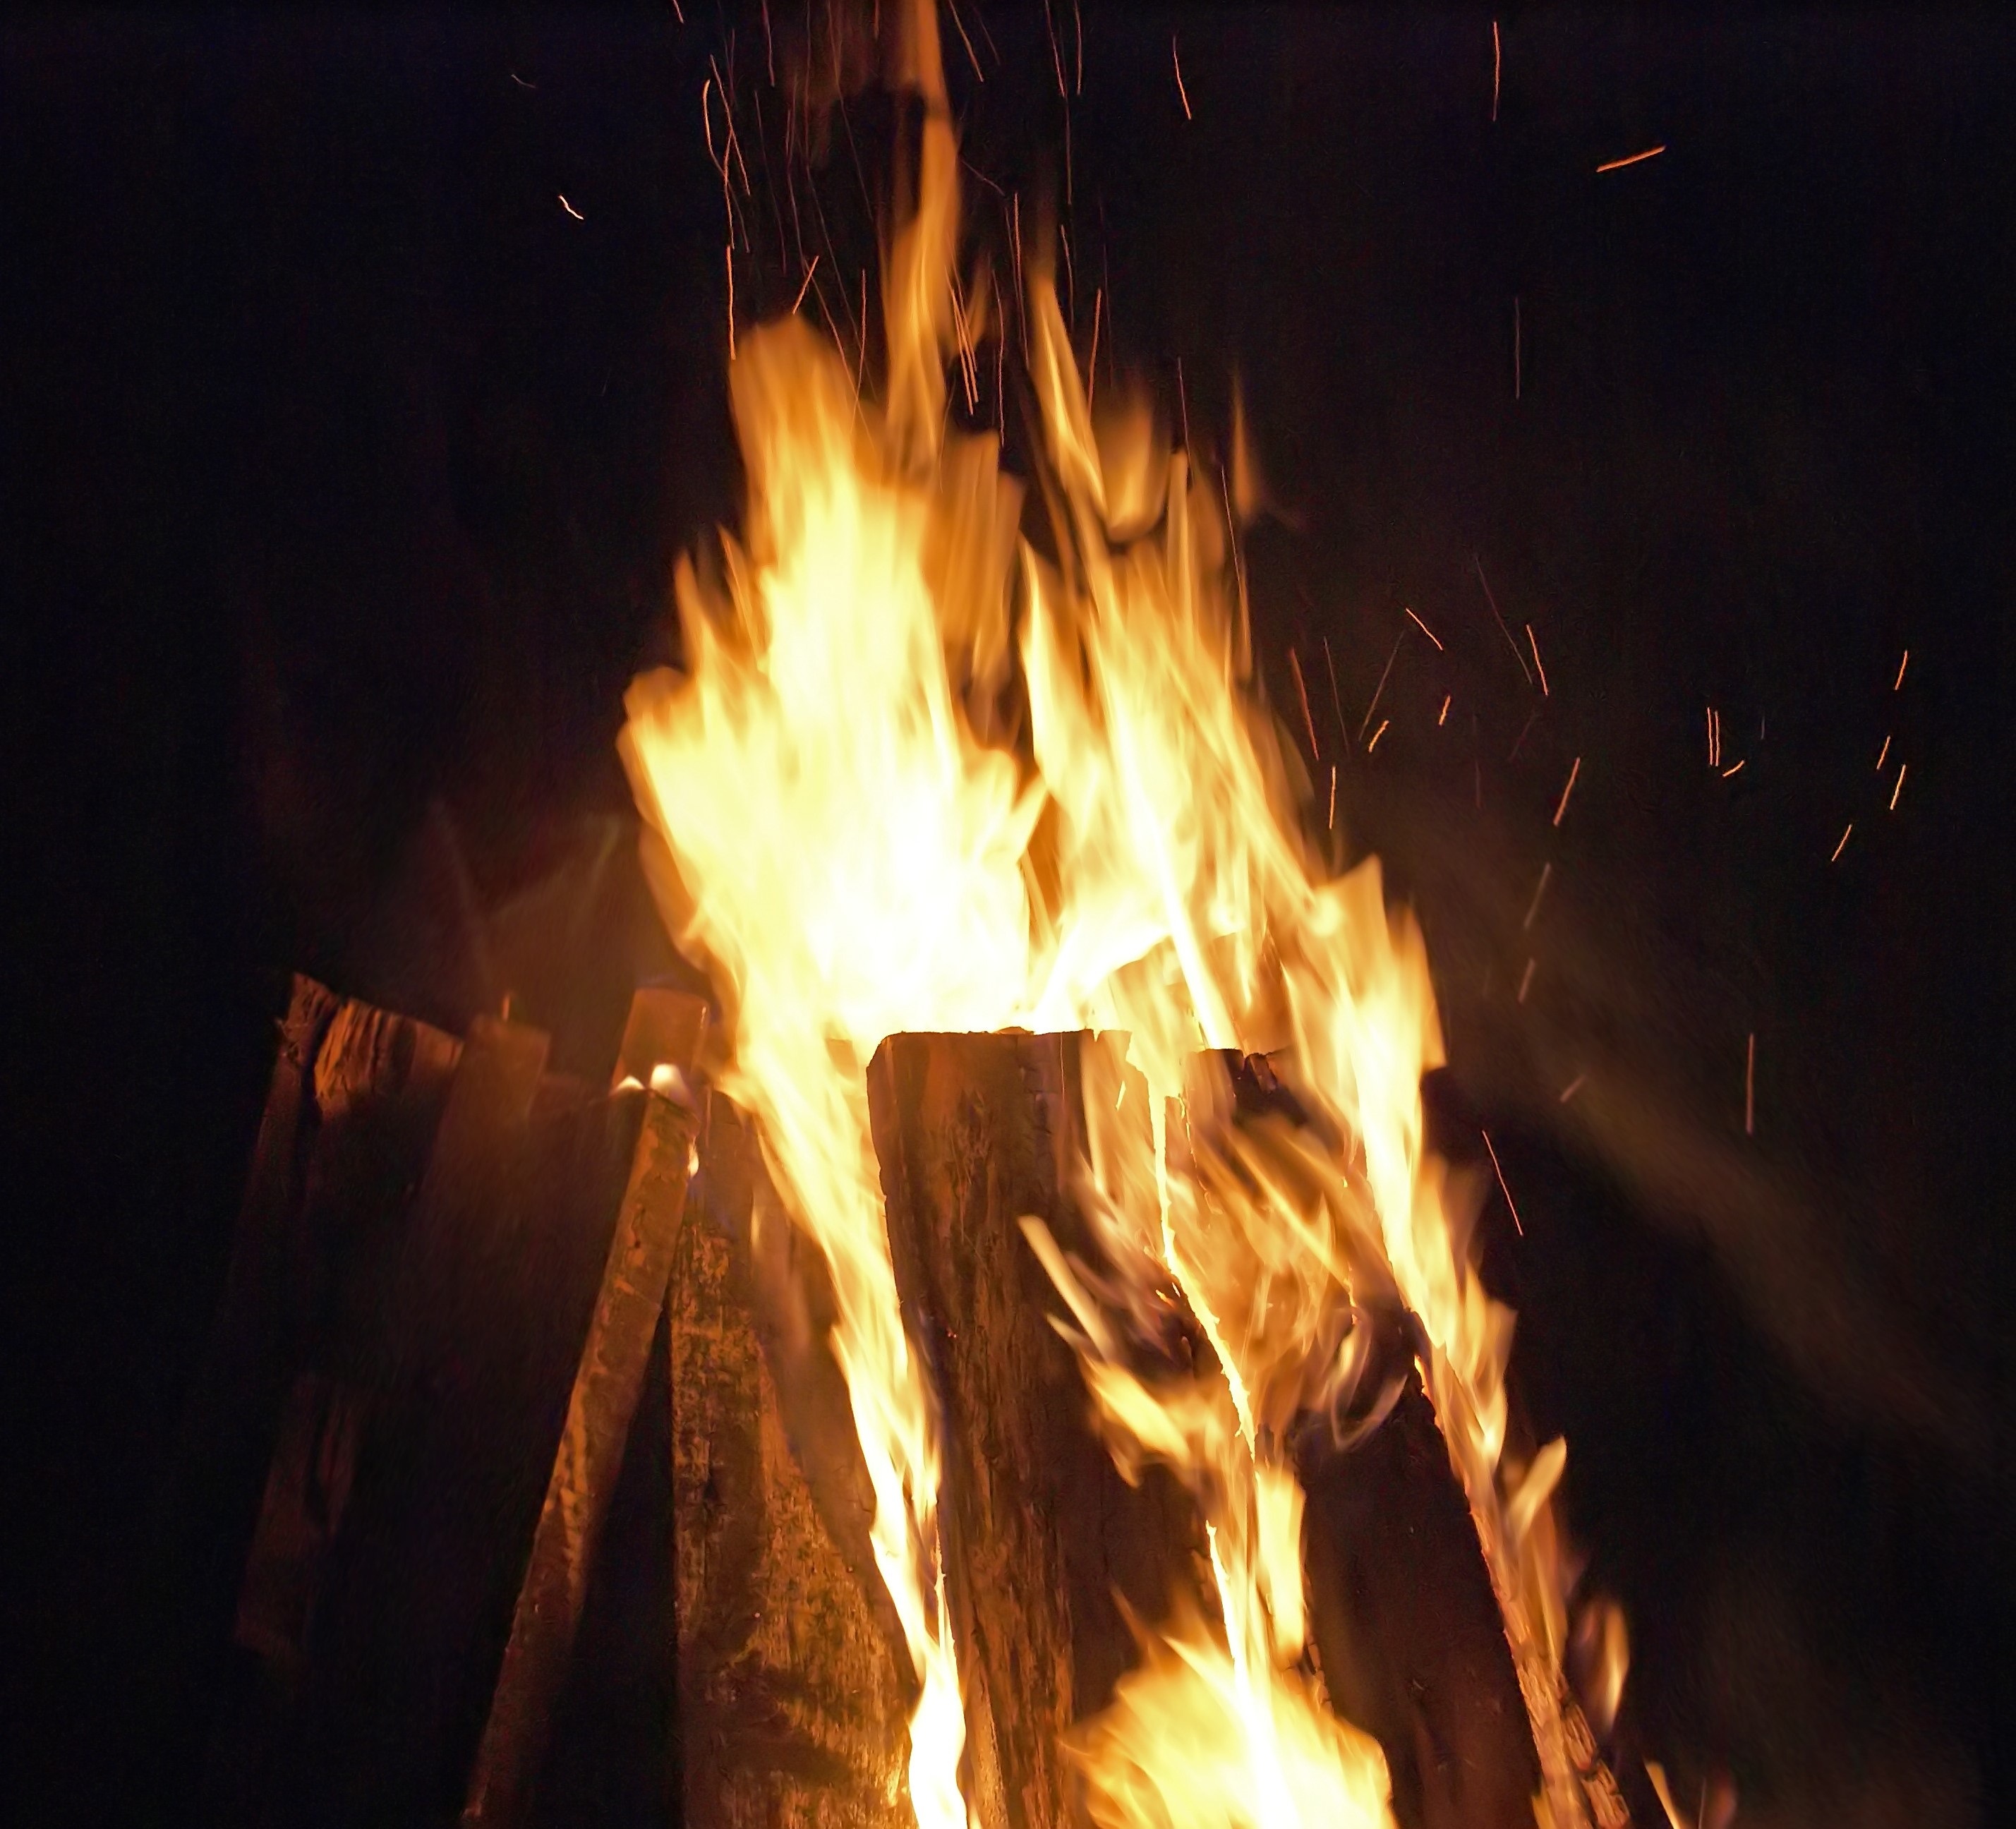
light, wood, sparkler, flame, fire, glow, campfire, bonfire, heat, burn, hot, flames, an outbreak of